Dayna Devon

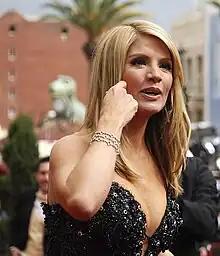
Devon at the 2007 Academy Awards

Devon is a native of San Antonio, Texas, and a graduate of the University of Texas at San Antonio. She began her broadcast journalism career as the weekend anchor at KTSA-AM radio in San Antonio. She subsequently was an anchor for KMID-TV (ABC) in Midland, Texas, and KLST (CBS) in San Angelo, Texas. In 1997, Devon joined the ABC's Memphis, Tennessee affiliate WPTY-TV as a reporter. The following year, she was promoted to anchor of the station's three news broadcasts. In 1998, Devon and her news team were awarded a "Best Live Broadcast" Emmy Award.